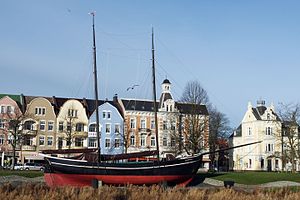
Cuxhaven / Kultur og turisme
Cuxhaven er en by i den tyske delstat Niedersachsen med omkring 50.000 indbyggere. Byen ligger ved Elbens udløb og kysten af Nordsøen. Cuxhaven strækker sig 14 km fra øst til vest og 7 km fra nord til syd. Den er administrationsby i landkreisen Cuxhaven og er en populær ferieby ved Nordsøen.